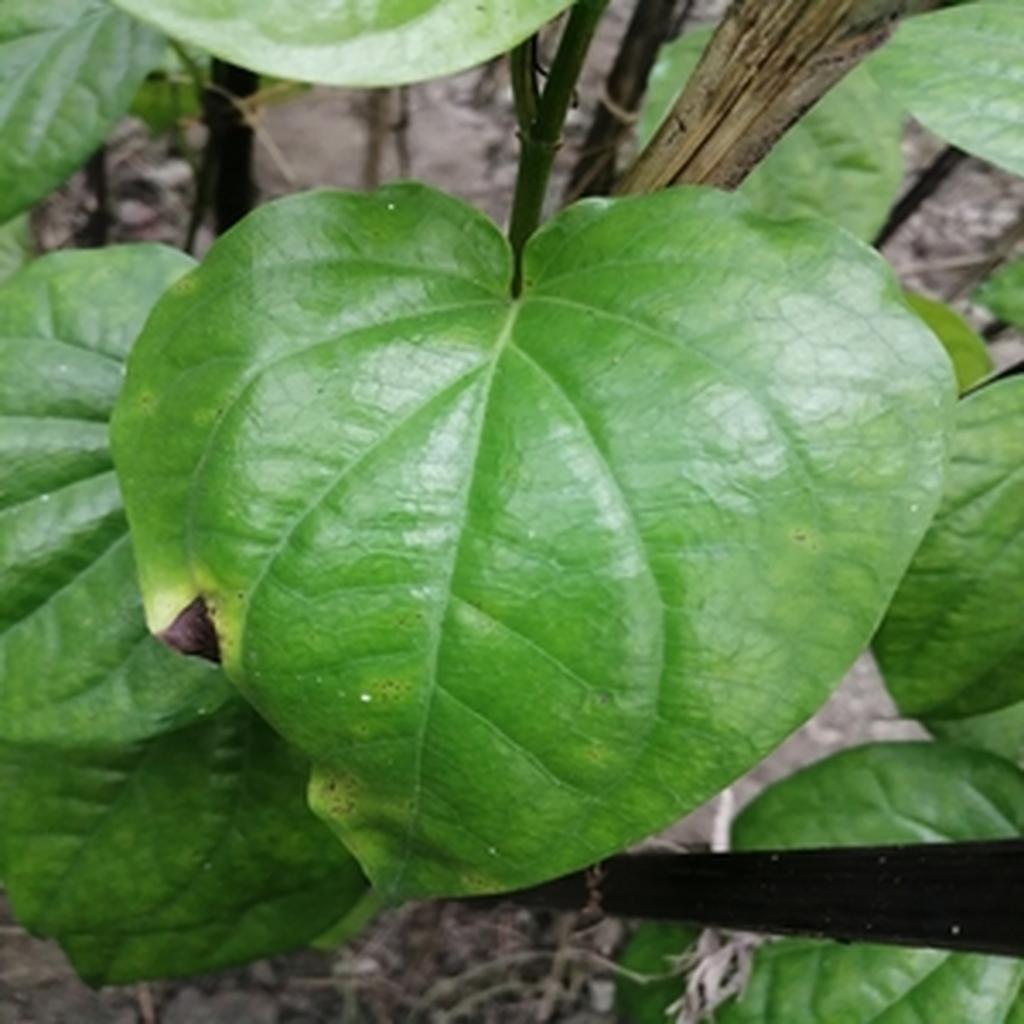
Label: Leaf_Rot